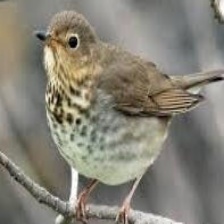
Species: ASHY THRUSHBIRD
Scientific name: GEOKICHLA CINEREA